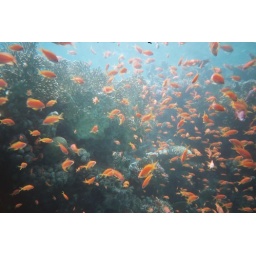
diving in egypte swimming in an sea with lots of gold fishes. its just like my tank at home